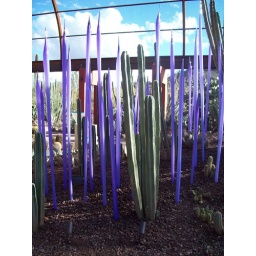
Chihuly glass. Purple glass stalks in field of cactus